21st Air Division

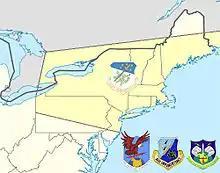
21st Air Division ADC/TAC/NORAD Region AOR 1966–1983

The command was reactivated by Air Defense Command (ADC) in January 1966 at McGuire Air Force Base, New Jersey as one of ten new Air Divisions organized by the command to replace inactivating Air Defense Sectors in an organizational realignment. Assumed additional designation of 21st NORAD Region after activation of the NORAD Combat Operations Center at the Cheyenne Mountain Complex, Colorado and reporting was transferred to NORAD from ADC at Ent Air Force Base in April 1966.